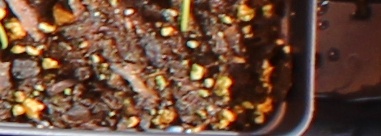
Label: Sugar beet